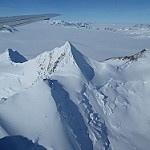
Label: mountain